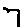
Label: 7